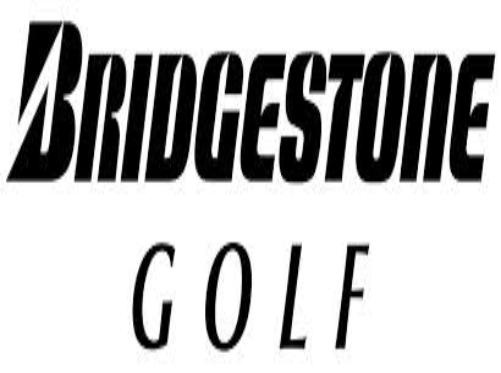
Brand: Bridgestone
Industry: Transportation